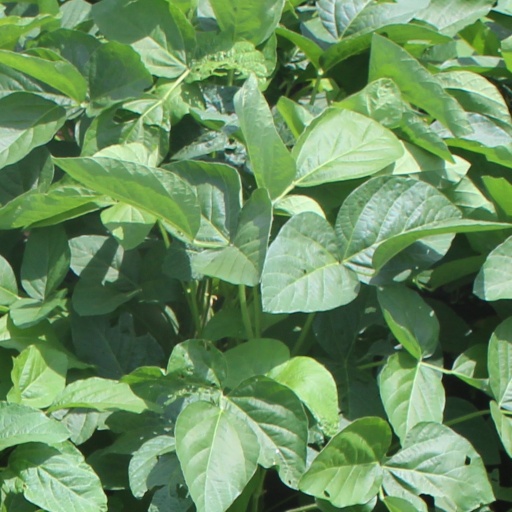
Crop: soybean